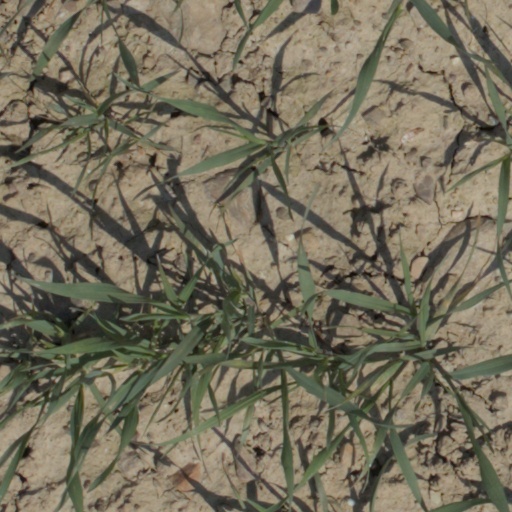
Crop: wheat